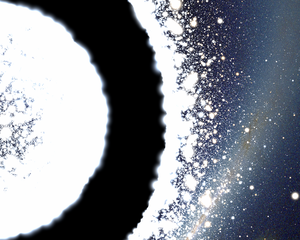
Un trou de ver est, en astrophysique, un objet hypothétique qui relierait deux feuillets distincts ou deux régions distinctes de l'espace-temps et se manifesterait, d'un côté, comme un trou noir et, de l'autre côté, comme un trou blanc.